Saint Lucy

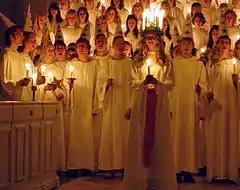
Saint Lucia procession in Sweden

The emblem of eyes on a cup or plate apparently reflects popular devotion to her as protector of sight, because of her name, Lucia (from the Latin word "lux" which means "light"). In paintings St. Lucy is frequently shown holding her eyes on a golden plate. Lucy was represented in Gothic art holding a dish with two eyes on it. She also holds the palm branch, symbol of martyrdom and victory over evil. Other symbolic images include a lamp, dagger, sword or two oxen.